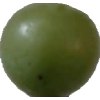
Label: grape